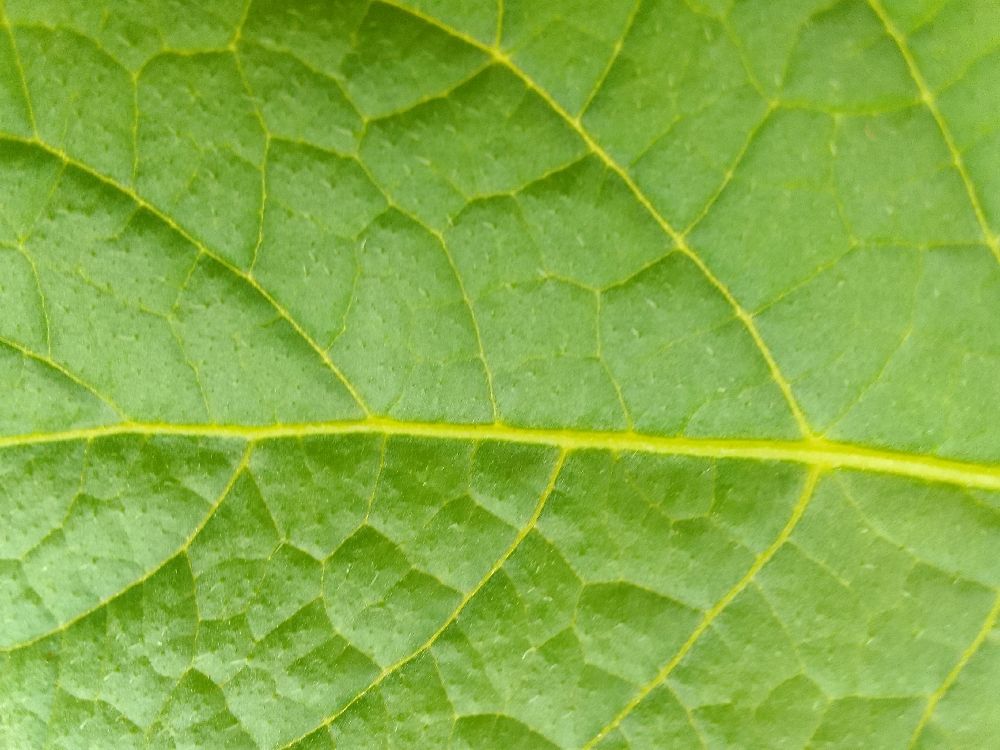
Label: Healthy